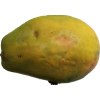
Label: papaya